Fertility testing

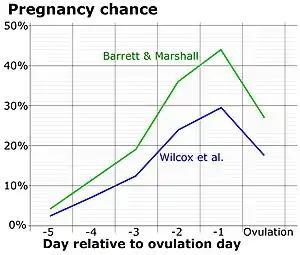
Chance of fertilization by day relative to ovulation.

Healthy women are fertile from puberty until menopause, although fertility is typically much reduced towards the extremes of this period. The onset of puberty is typically identified by menarche and the presence of secondary sexual characteristics such as breast development, the appearance of pubic hair and changes to body fat distribution. The end of fertility typically comes somewhat before menopause, as fertility declines to a point where establishing a viable pregnancy is very unlikely.